Minnie Dessau Louis

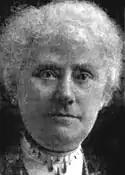

Minnie Dessau Louis (June 21, 1841 – March 12, 1922) was an American educator, writer, and community leader, one of the founders of the National Council of Jewish Women.